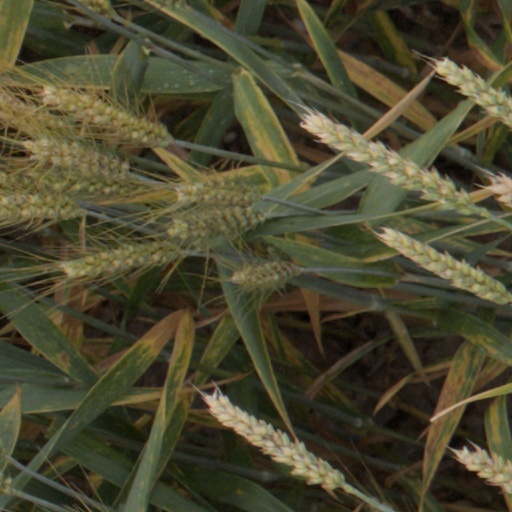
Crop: wheat